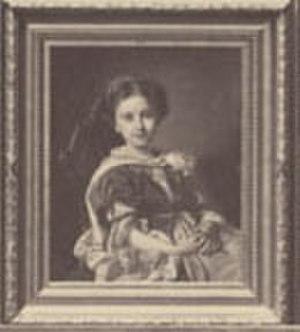
Léon Désiré Alexandre est un peintre français né dans le 7ᵉ arrondissement de Paris le 11 mars 1817 et mort dans le même arrondissement le 17 février 1886.